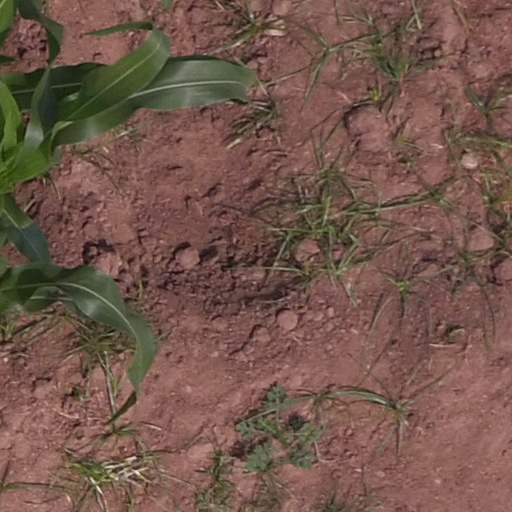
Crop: maize; corn